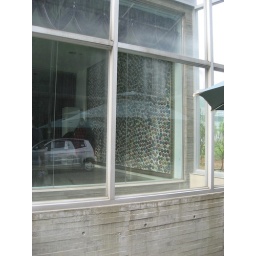
Ceramic bowls stuck in an interior wall mosaic